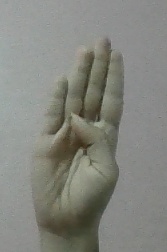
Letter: kaaf